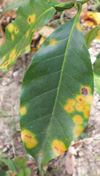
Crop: unknown
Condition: coffee_coffee_rust